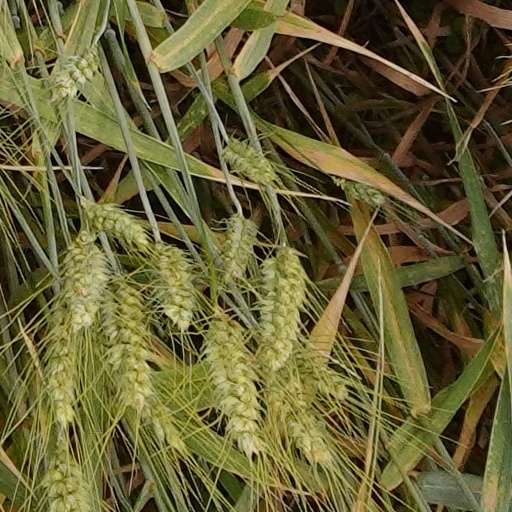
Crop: wheat